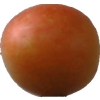
Label: cherry_wax